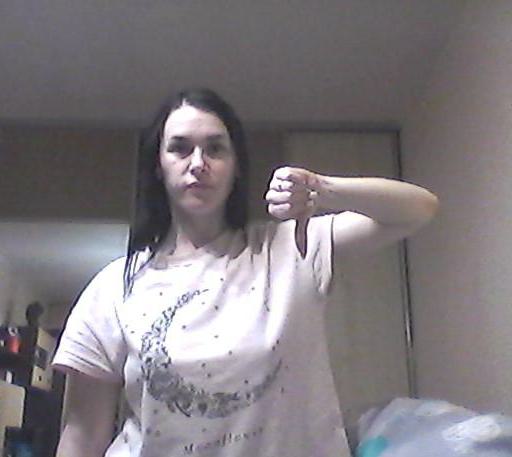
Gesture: dislike